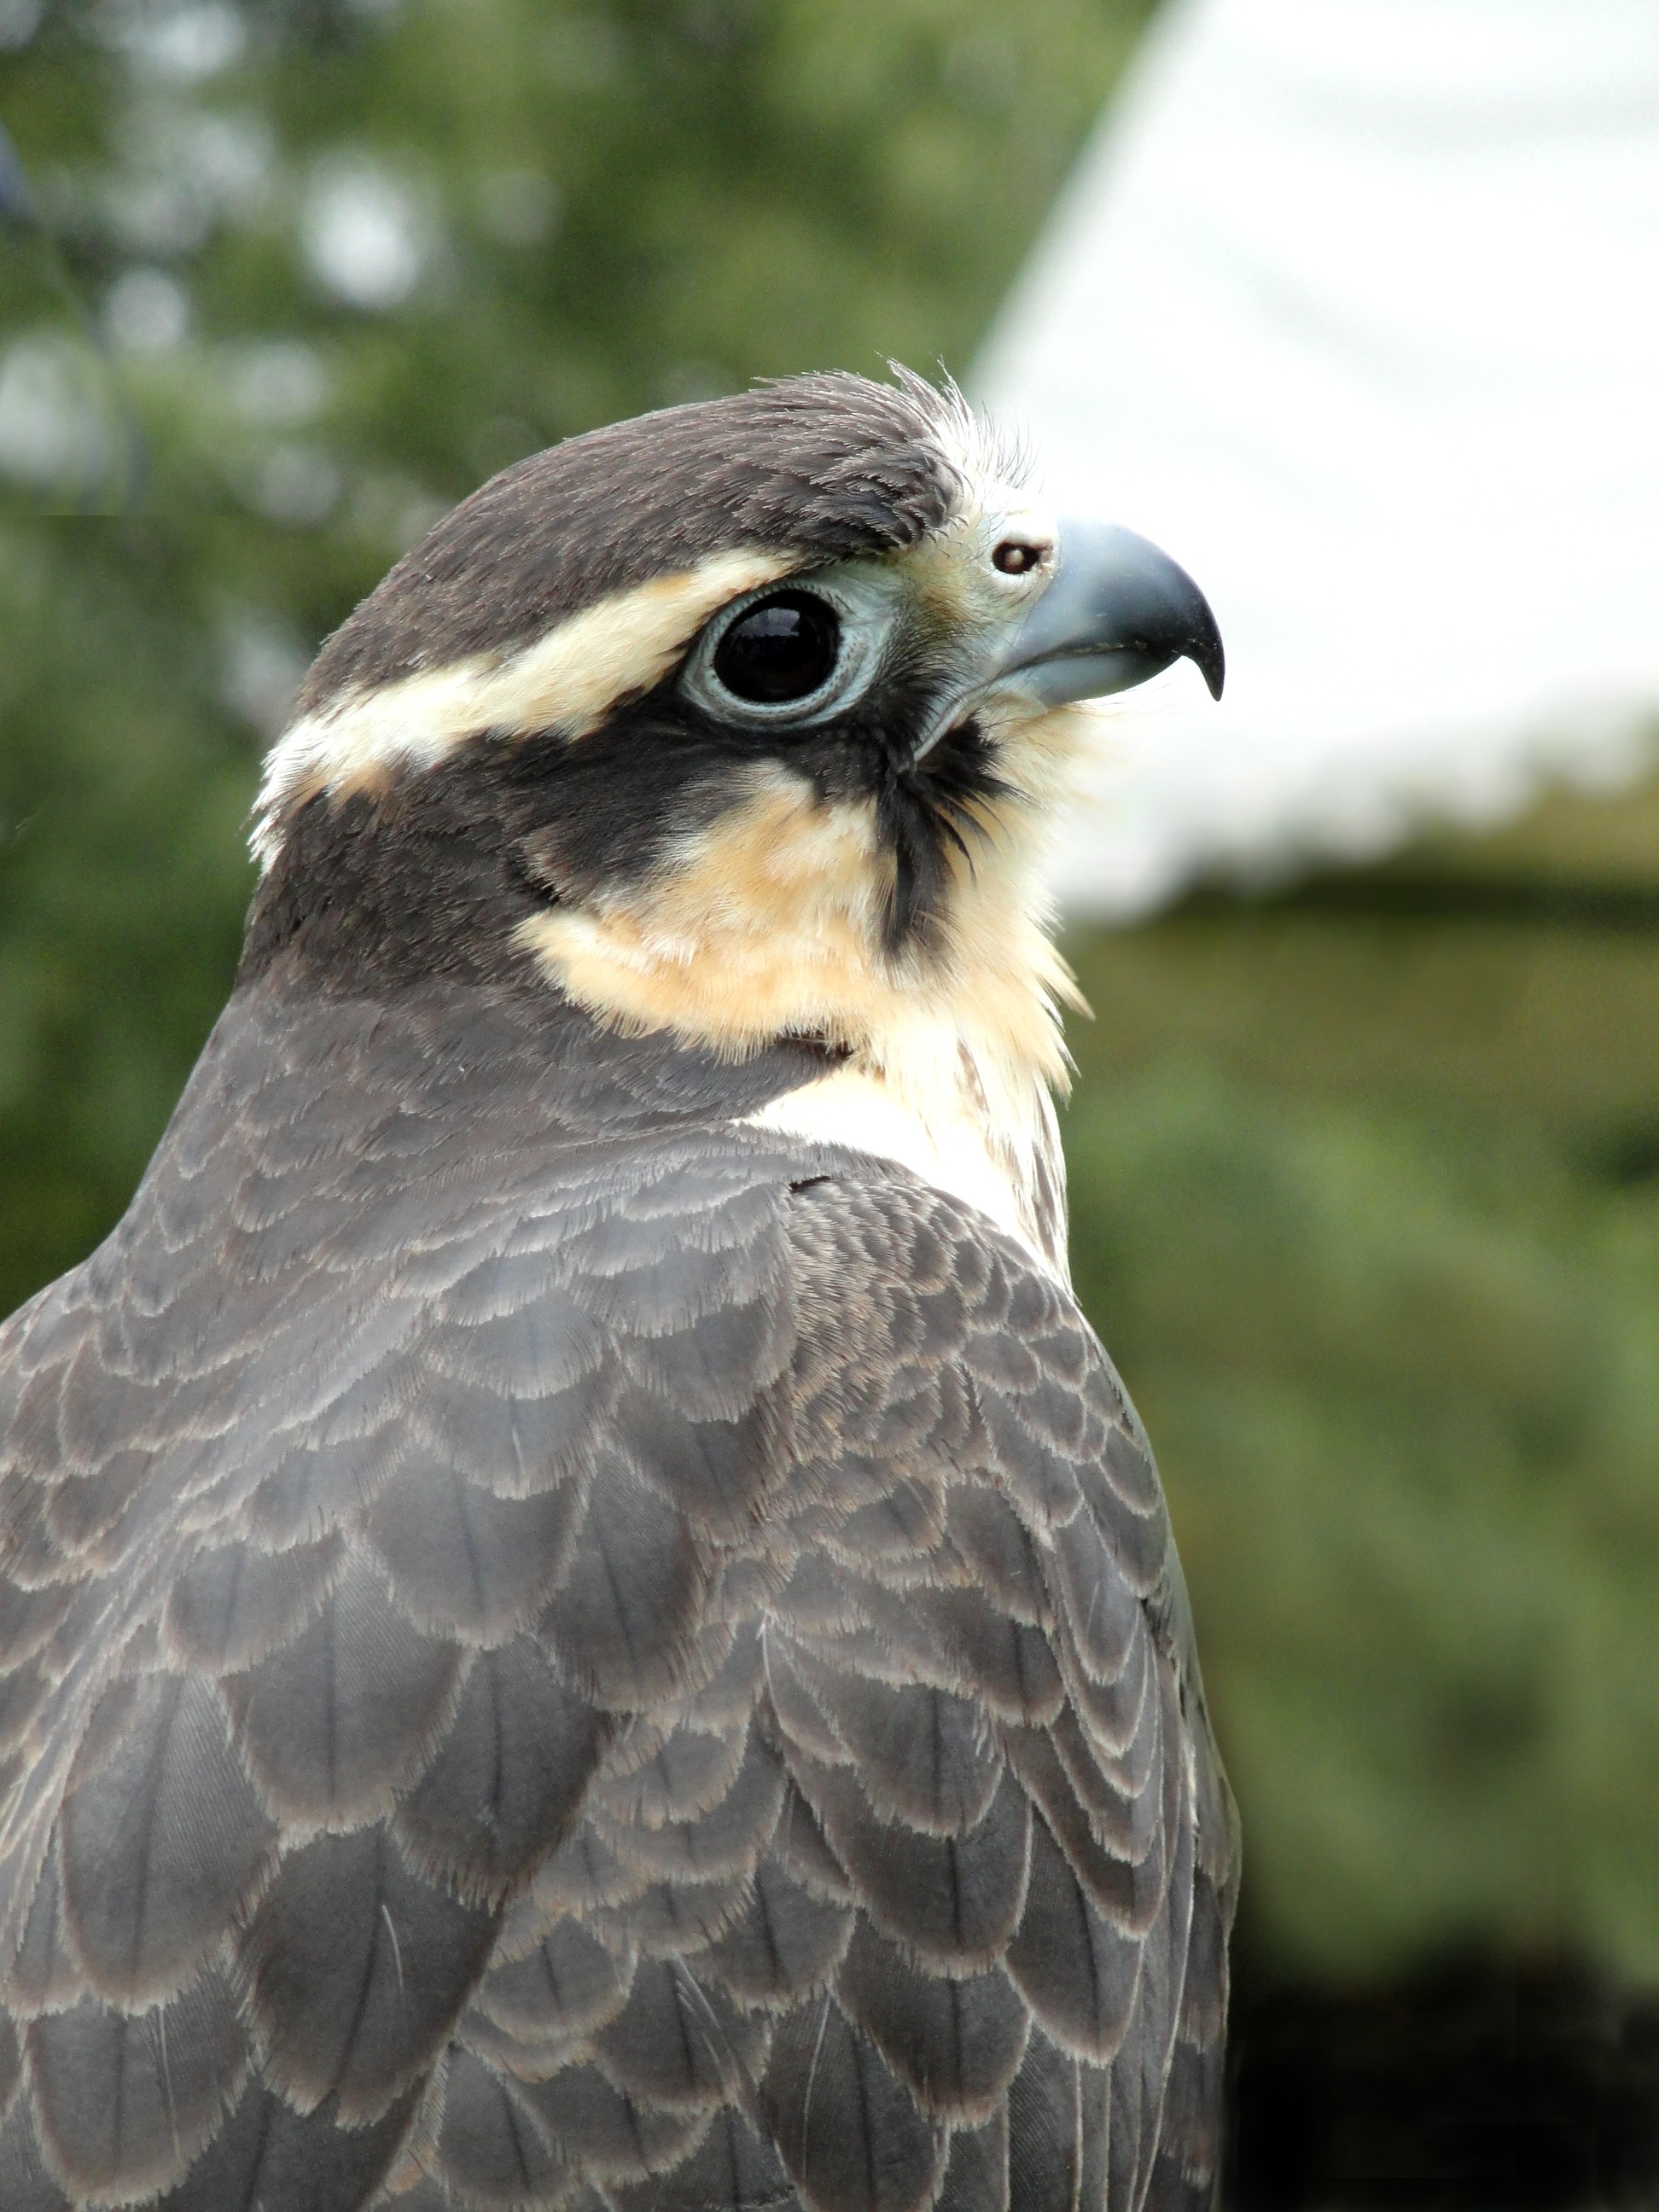
nature, bird, animal, fly, beak, eagle, hawk, feather, fauna, bird of prey, close up, ave, falcon